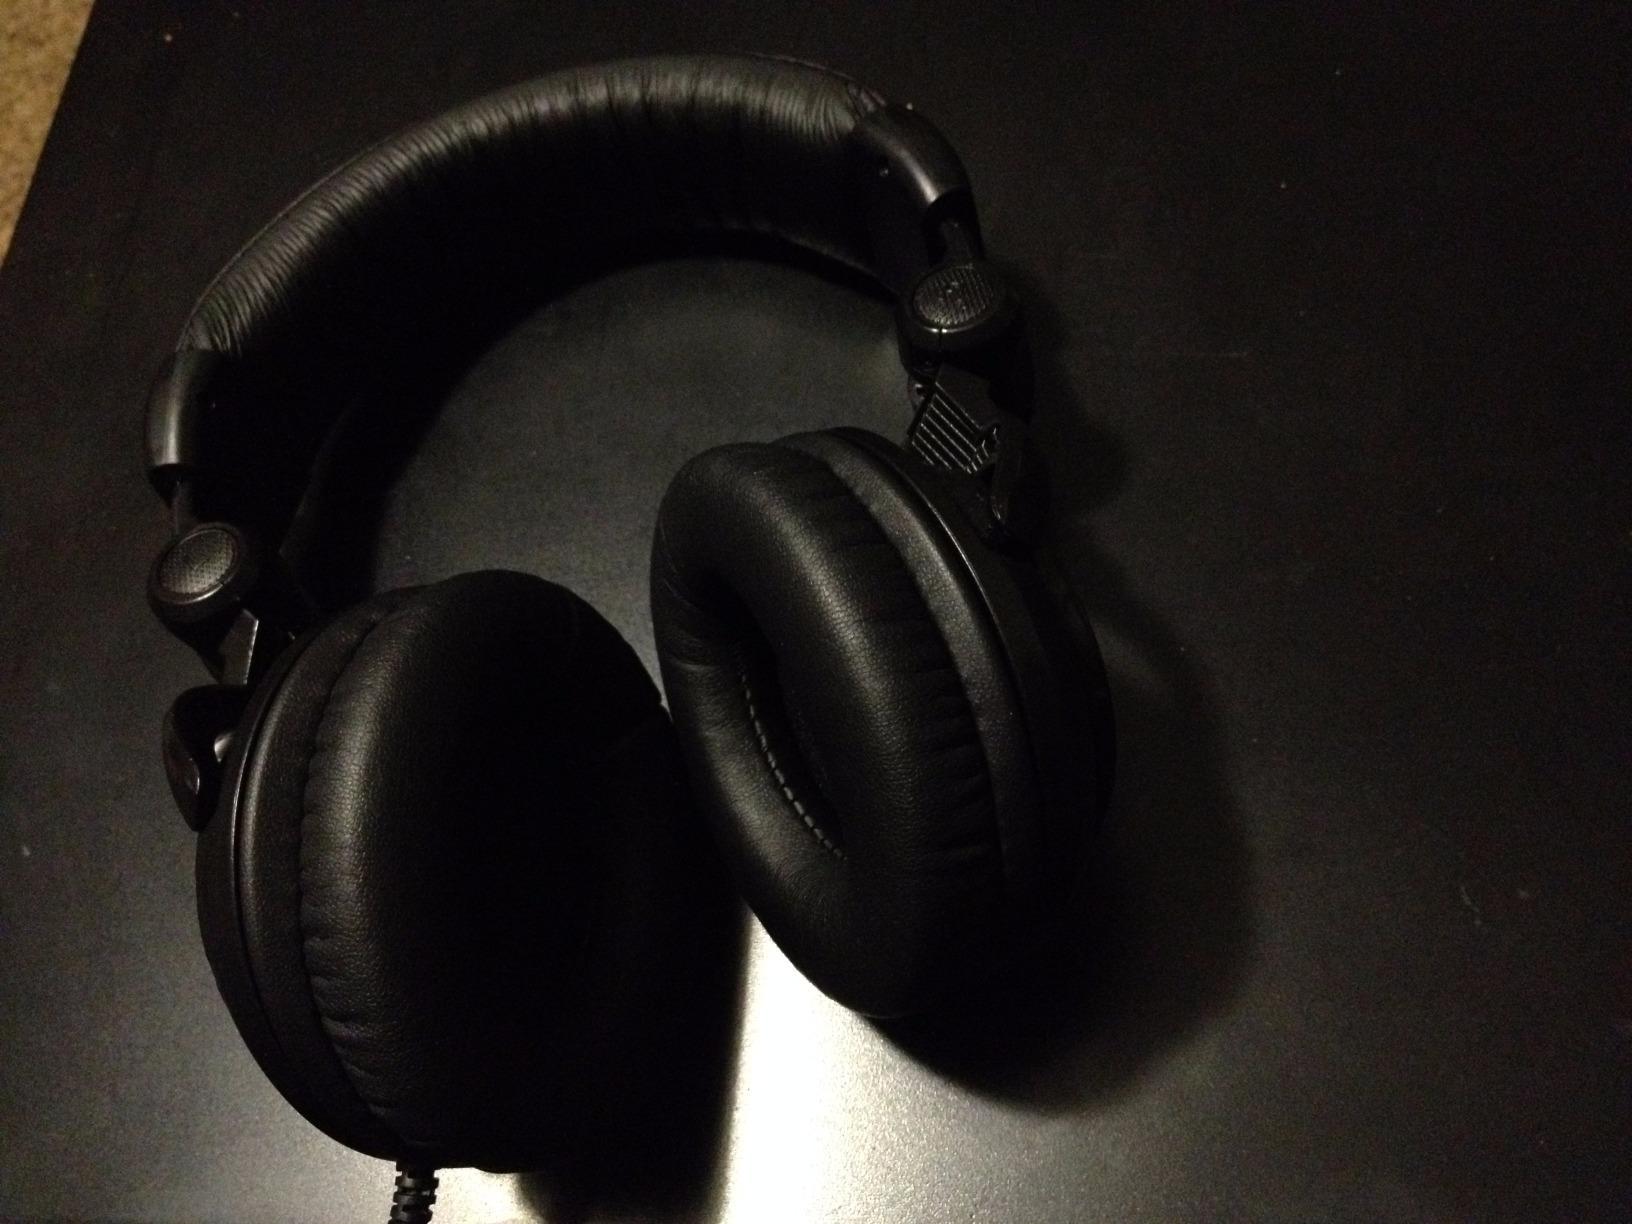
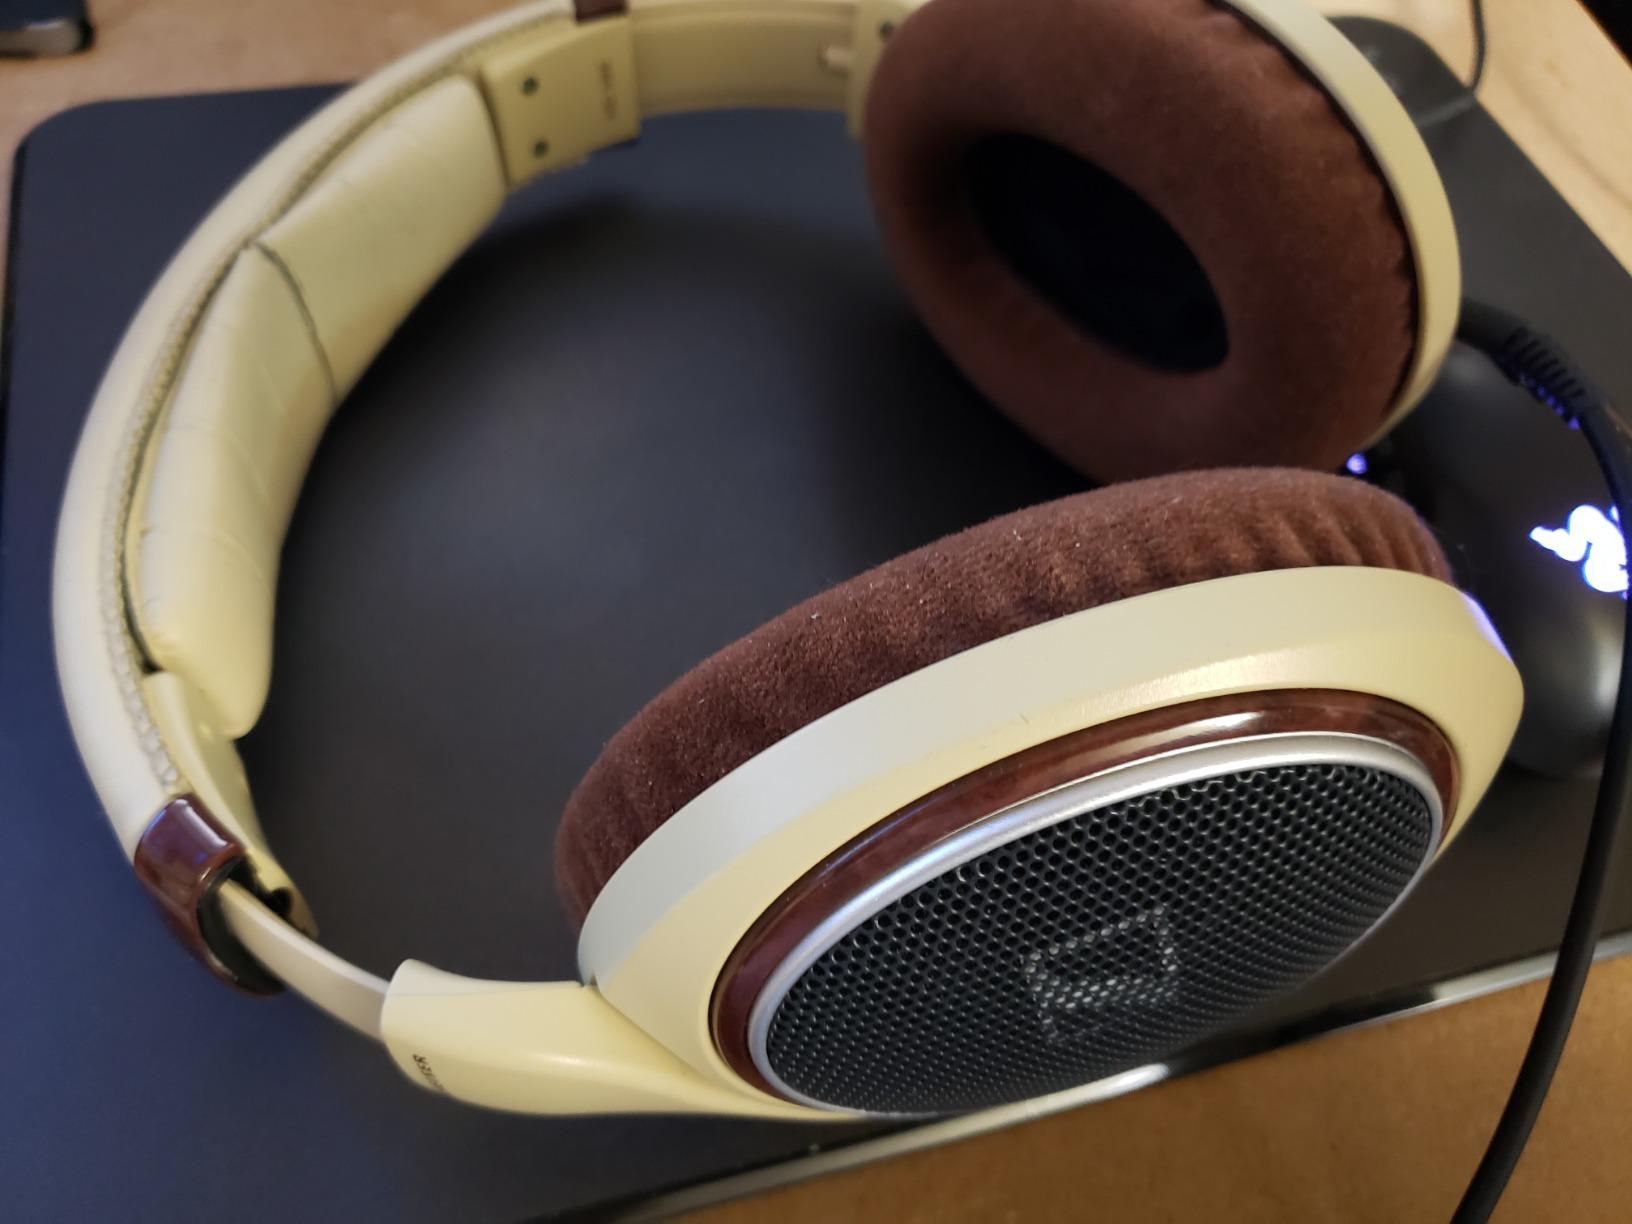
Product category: headphones
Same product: no